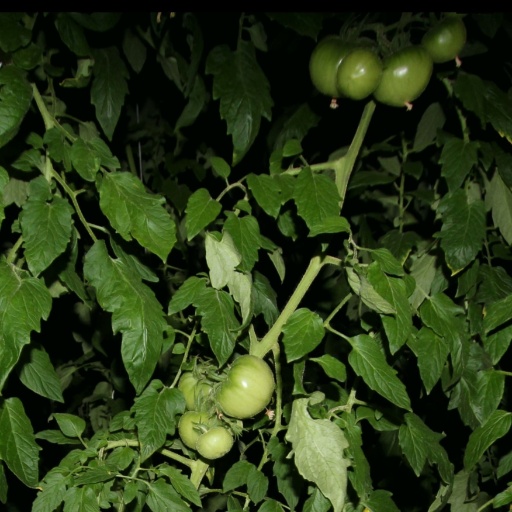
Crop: tomato